Than Khae

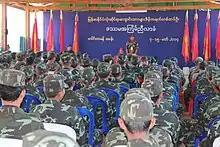
Yebaw Than Khe at conference, 2014

Ye Baw Than Khae (also spelt Than Khe) is the current leader and chairman of the All Burma Students' Democratic Front (ABSDF), an insurgent group based in Kayin State, Myanmar (Burma). He was elected chairman of All Burma Students' Democratic Front on 10 April 2001 at the sixth general conference.